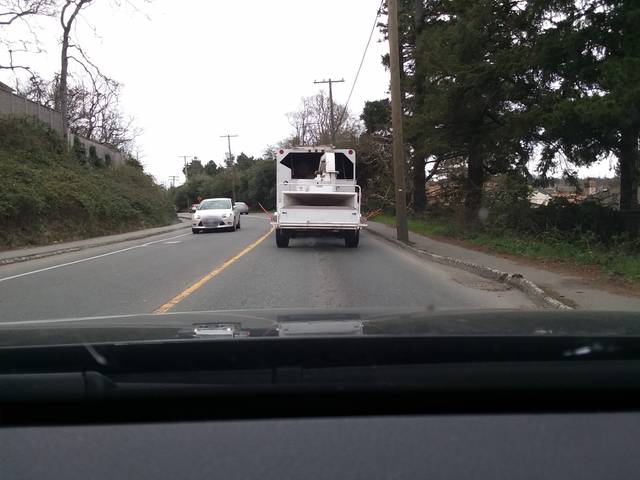
Region: Canada
Coordinates: 48.477, -123.411